Virgin Islands National Park

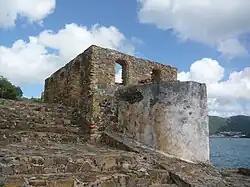
Fort Willoughby, Hassel Island

The Annaberg Historic District protects a partially restored sugar factory and windmill located just east of Mary's Point. National park signage guides visitors through the ruins and explains the process of turning sugar cane into molasses. Volunteers and park rangers are frequently in the area to answer questions. The bake house hosts cooking demonstrations and offers samples of dumb bread. The windmill is located on Annaberg Point, which offers views of Tortola, Great Thatch Island, and the Narrows.